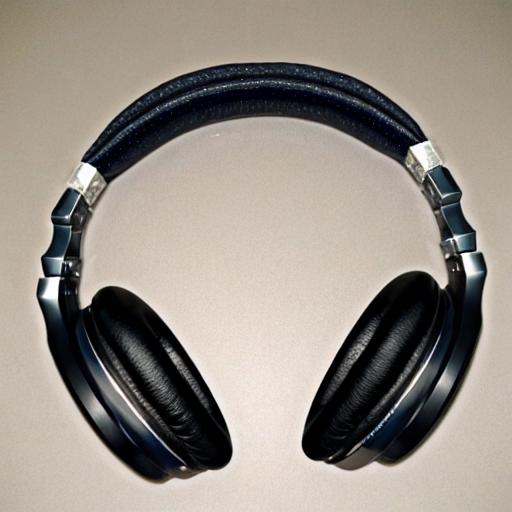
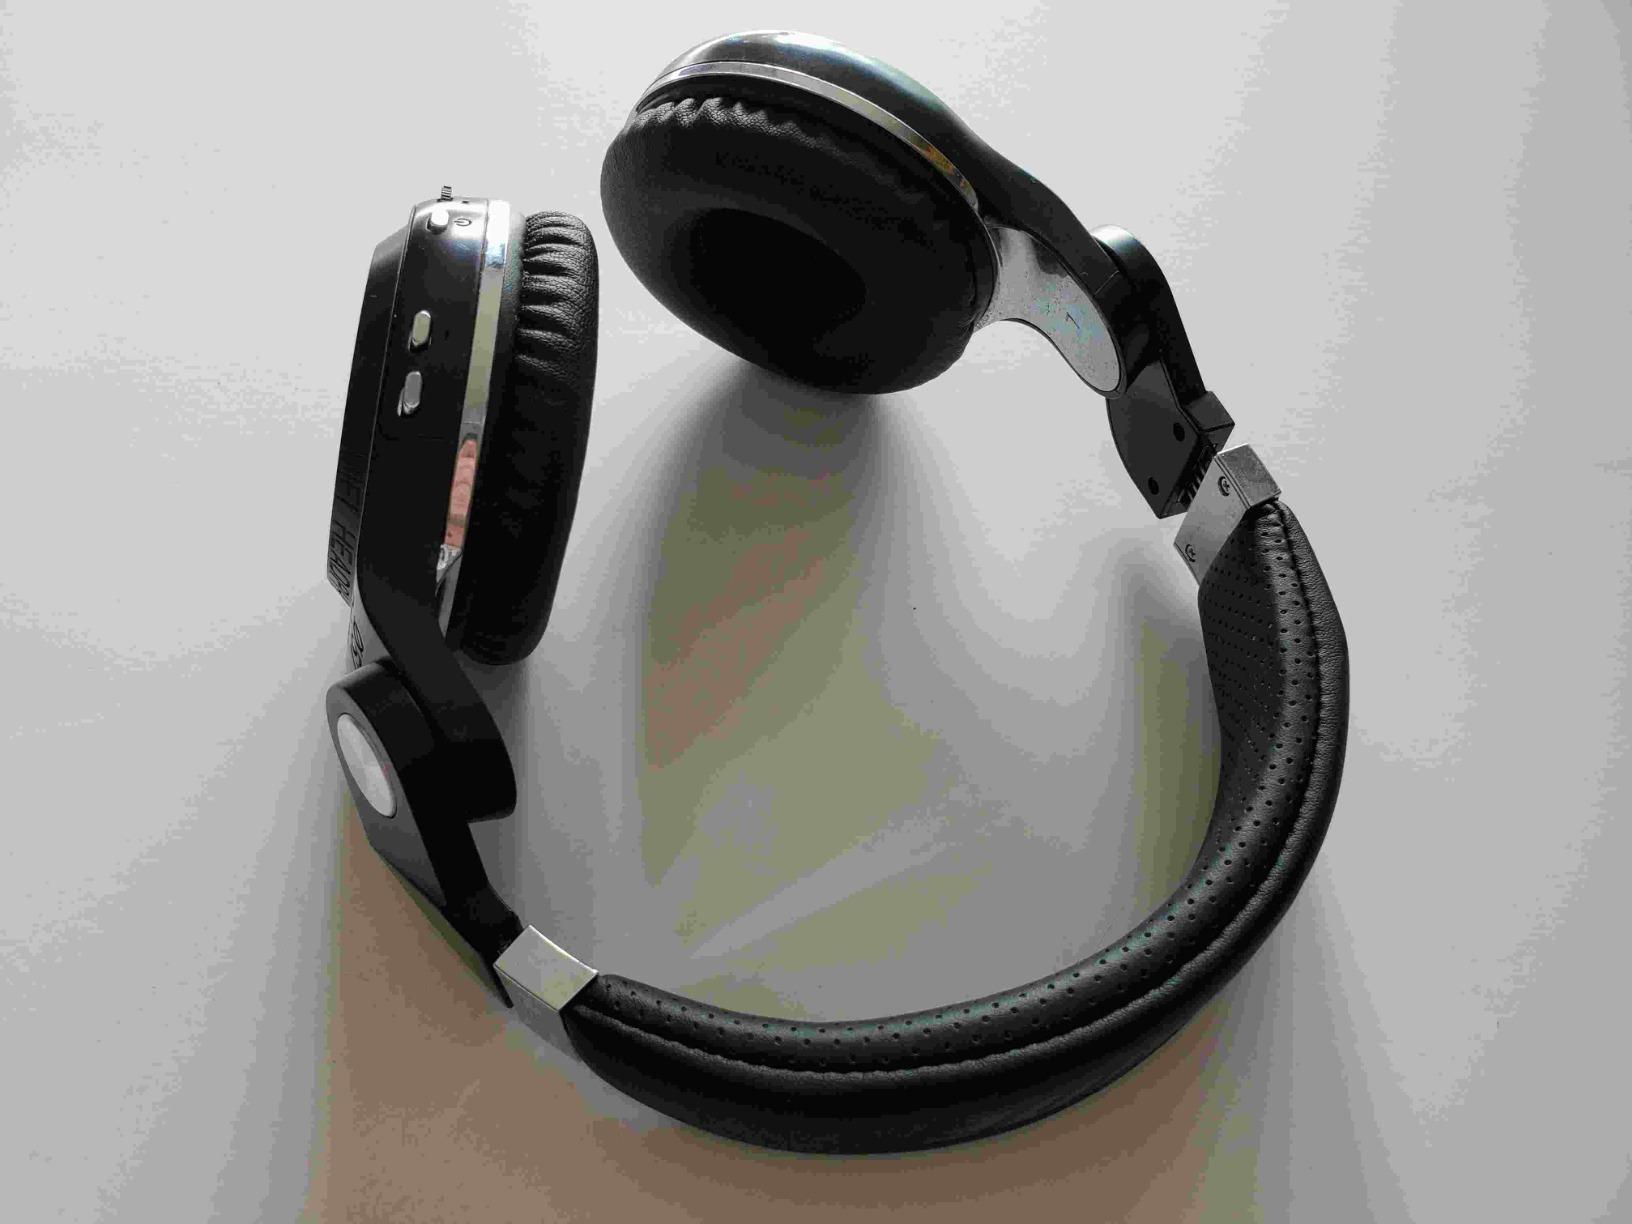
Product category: headphones
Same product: no